Cerina Vincent

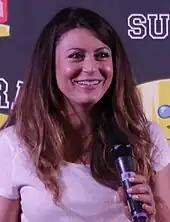
Vincent at the Florida Supercon in 2015

Vincent returned to films in 2012, appearing in "Complacent" as Myah Sanderson and "Chasing Happiness" as Andrea, and playing the title role in "MoniKa", for which she was also the executive producer. In 2013, Vincent appeared in the Hallmark Channel original movie "The Thanksgiving House" in the role of Ashleigh, and produced and starred in the acclaimed horror short "Skypemare," which also starred Annika Marks and featured Ryan Dillon and Adam J. Yeend; the film screened at Telluride Horror Show and ScreamFest 2013 in Los Angeles. In 2017, Vincent had a small role in the indie movie "Broken Memories".